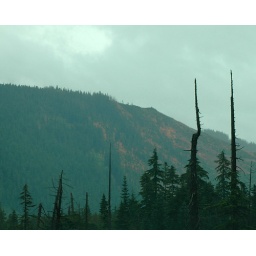
Living and dead pine trees in WA